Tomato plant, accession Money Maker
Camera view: horizontal (90 deg, fisheye); turntable rotation: 210 degrees
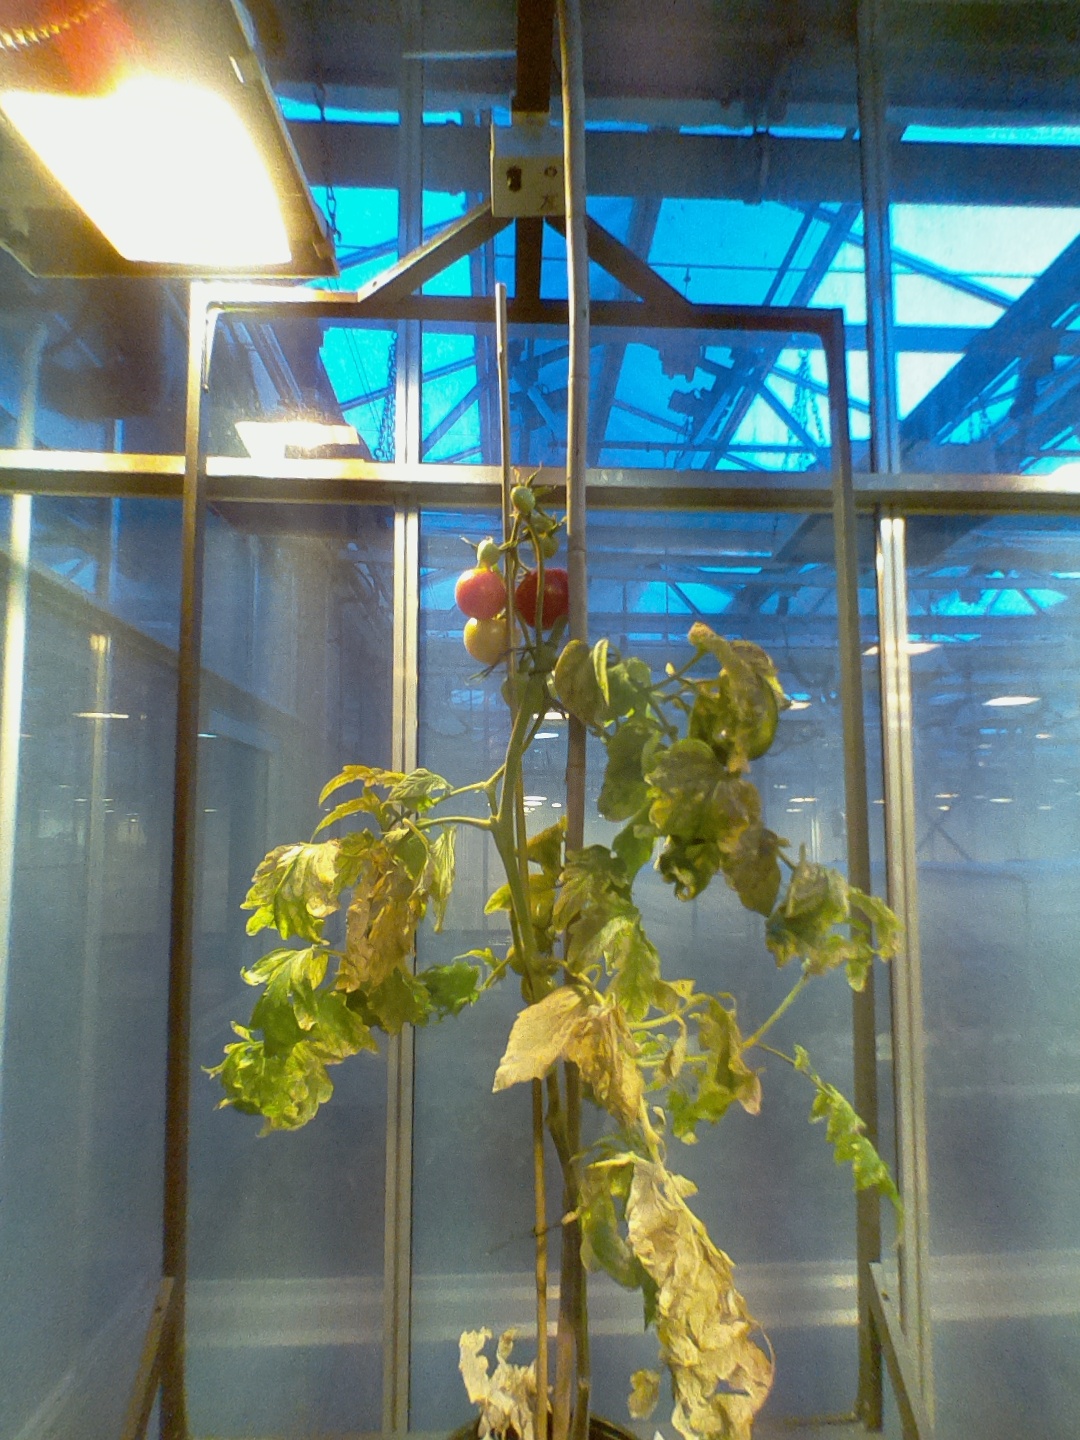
BBCH growth stage 82: 20%-30% of fruits show typical fully ripe color